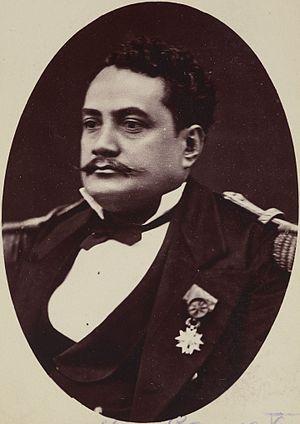
Roi Ariiane Pomaré V.
Pōmare V, né Teri'i Tari'a Tera'atane le 3 novembre 1839 à Taravao et mort le 12 juin 1891 à Papeete au Palais royal des Pōmare, est roi de Tahiti, de Moorea et dépendances de 1877 jusqu'à son abdication en 1880.